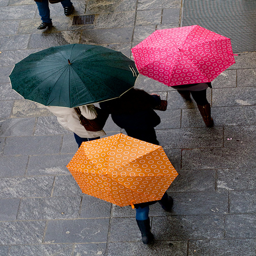
An overhead shot of a trio of pedestrians holding colorful umbrellas.
People carrying colorful umbrellas walking in the rain.
People holding umbrellas walking along the stone street.
An aerial view of four people walking down the street under three colored umbrellas
people walk down the street under colorful umbrellas